Baldwin V of Jerusalem

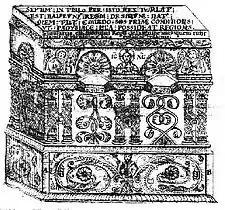
An illustration of Baldwin V's tomb by Elzear Horn, which helped the art historian Zehava Jacoby reconstruct the tomb

Baldwin V died of unknown causes in Acre between May and mid-September 1186. The exact date is not known; the historian Steven Runciman proposes late August. The contemporary chronicler William of Newburgh wrote that Baldwin was poisoned by his regent, Raymond of Tripoli, but William was generally hostile to the count. Hamilton considers foul play by Raymond unlikely because the king was in the care of his granduncle Joscelin of Courtenay.